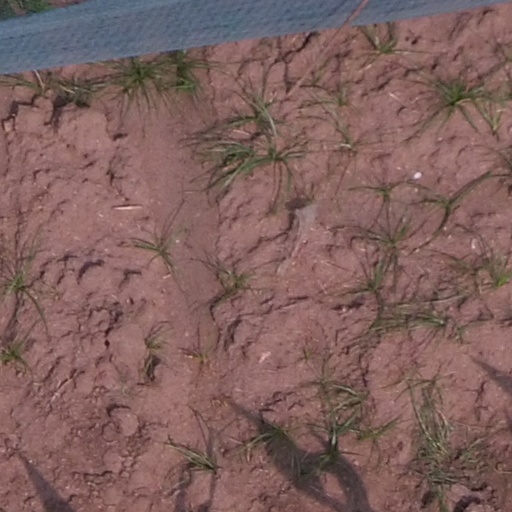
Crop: maize; corn